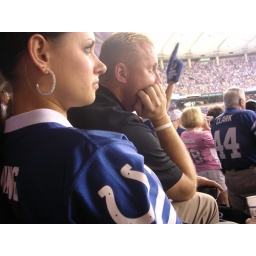
By the way, that hot girl was sitting in front of me and is a former Hooters girl.